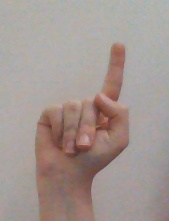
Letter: bb